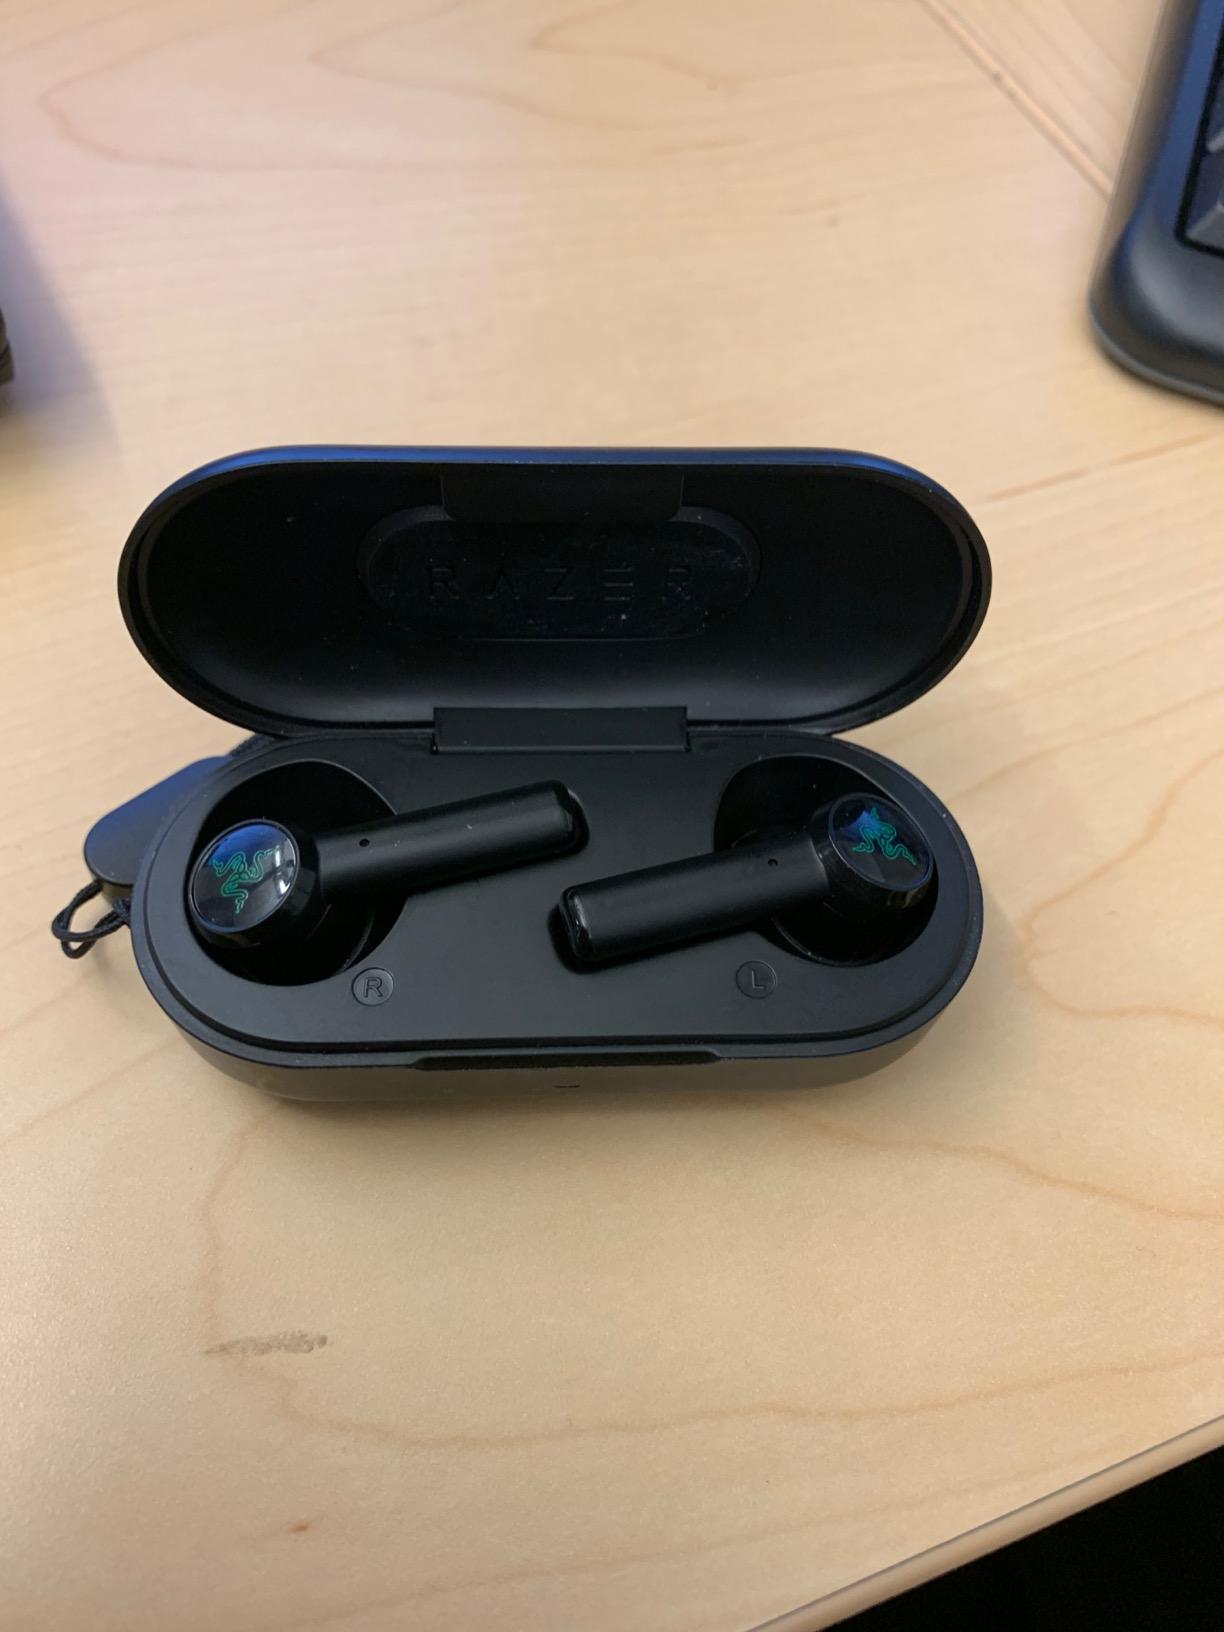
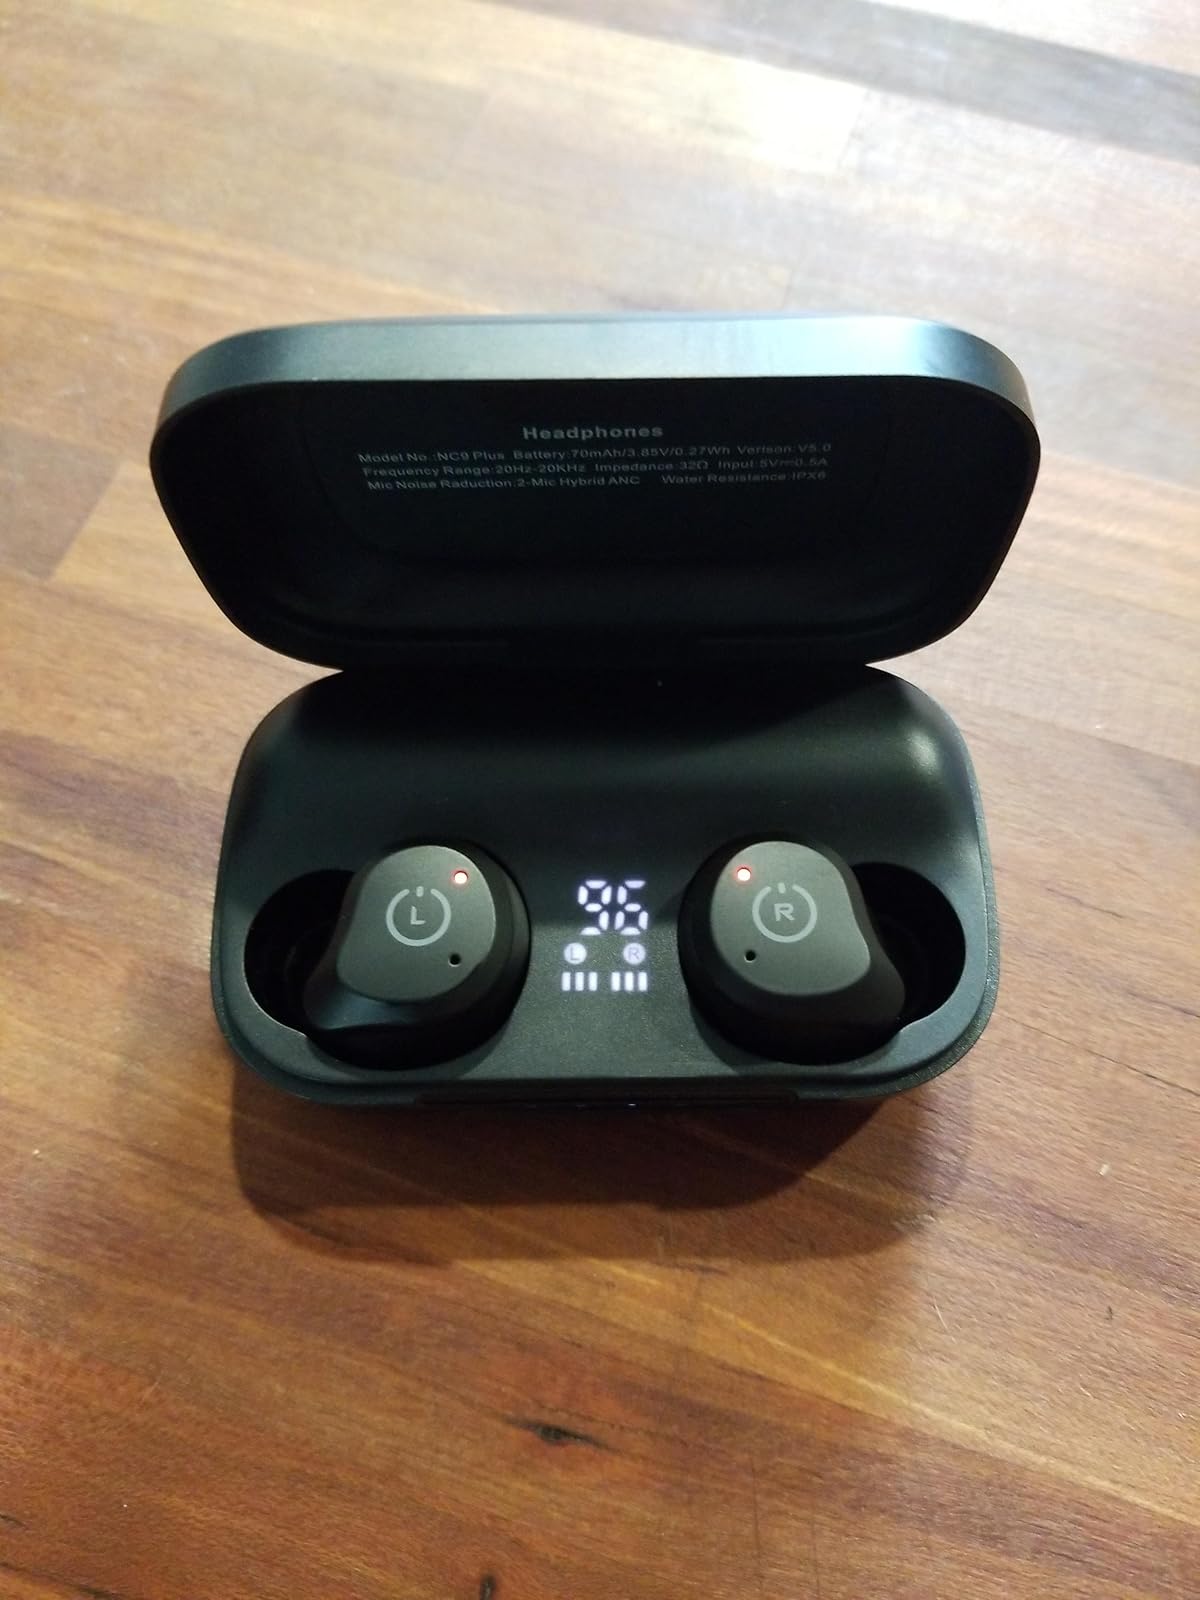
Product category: earbuds
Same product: no